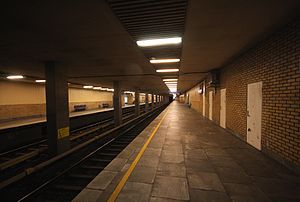
Tveita Station
Tveita Station.
Tveita Station er en metrostation på Furusetbanen på T-banen i Oslo. Stationen ligger i en kort tunnel under den centrale del af Tveita i bydelen Alna. Der er adgang til stationen via Tveita Senter, der ligger ovenpå den.